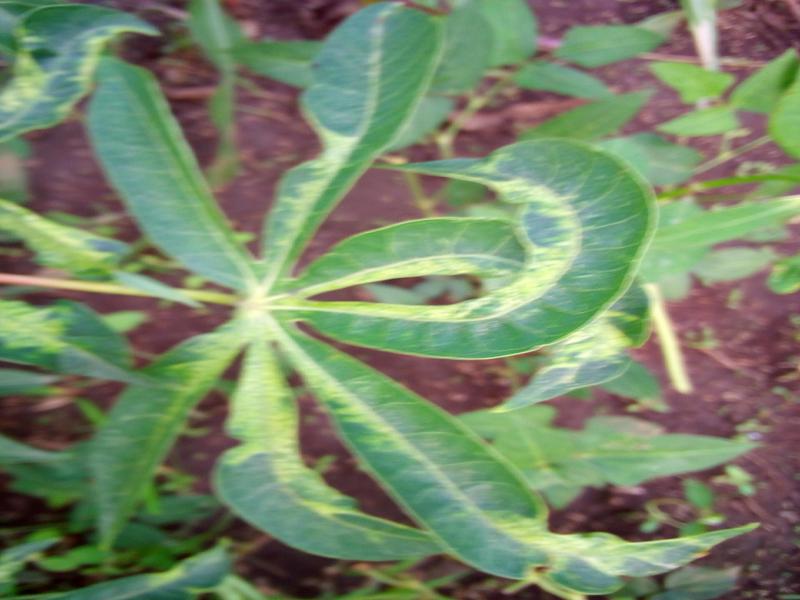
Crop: cassava
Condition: mosaic_disease